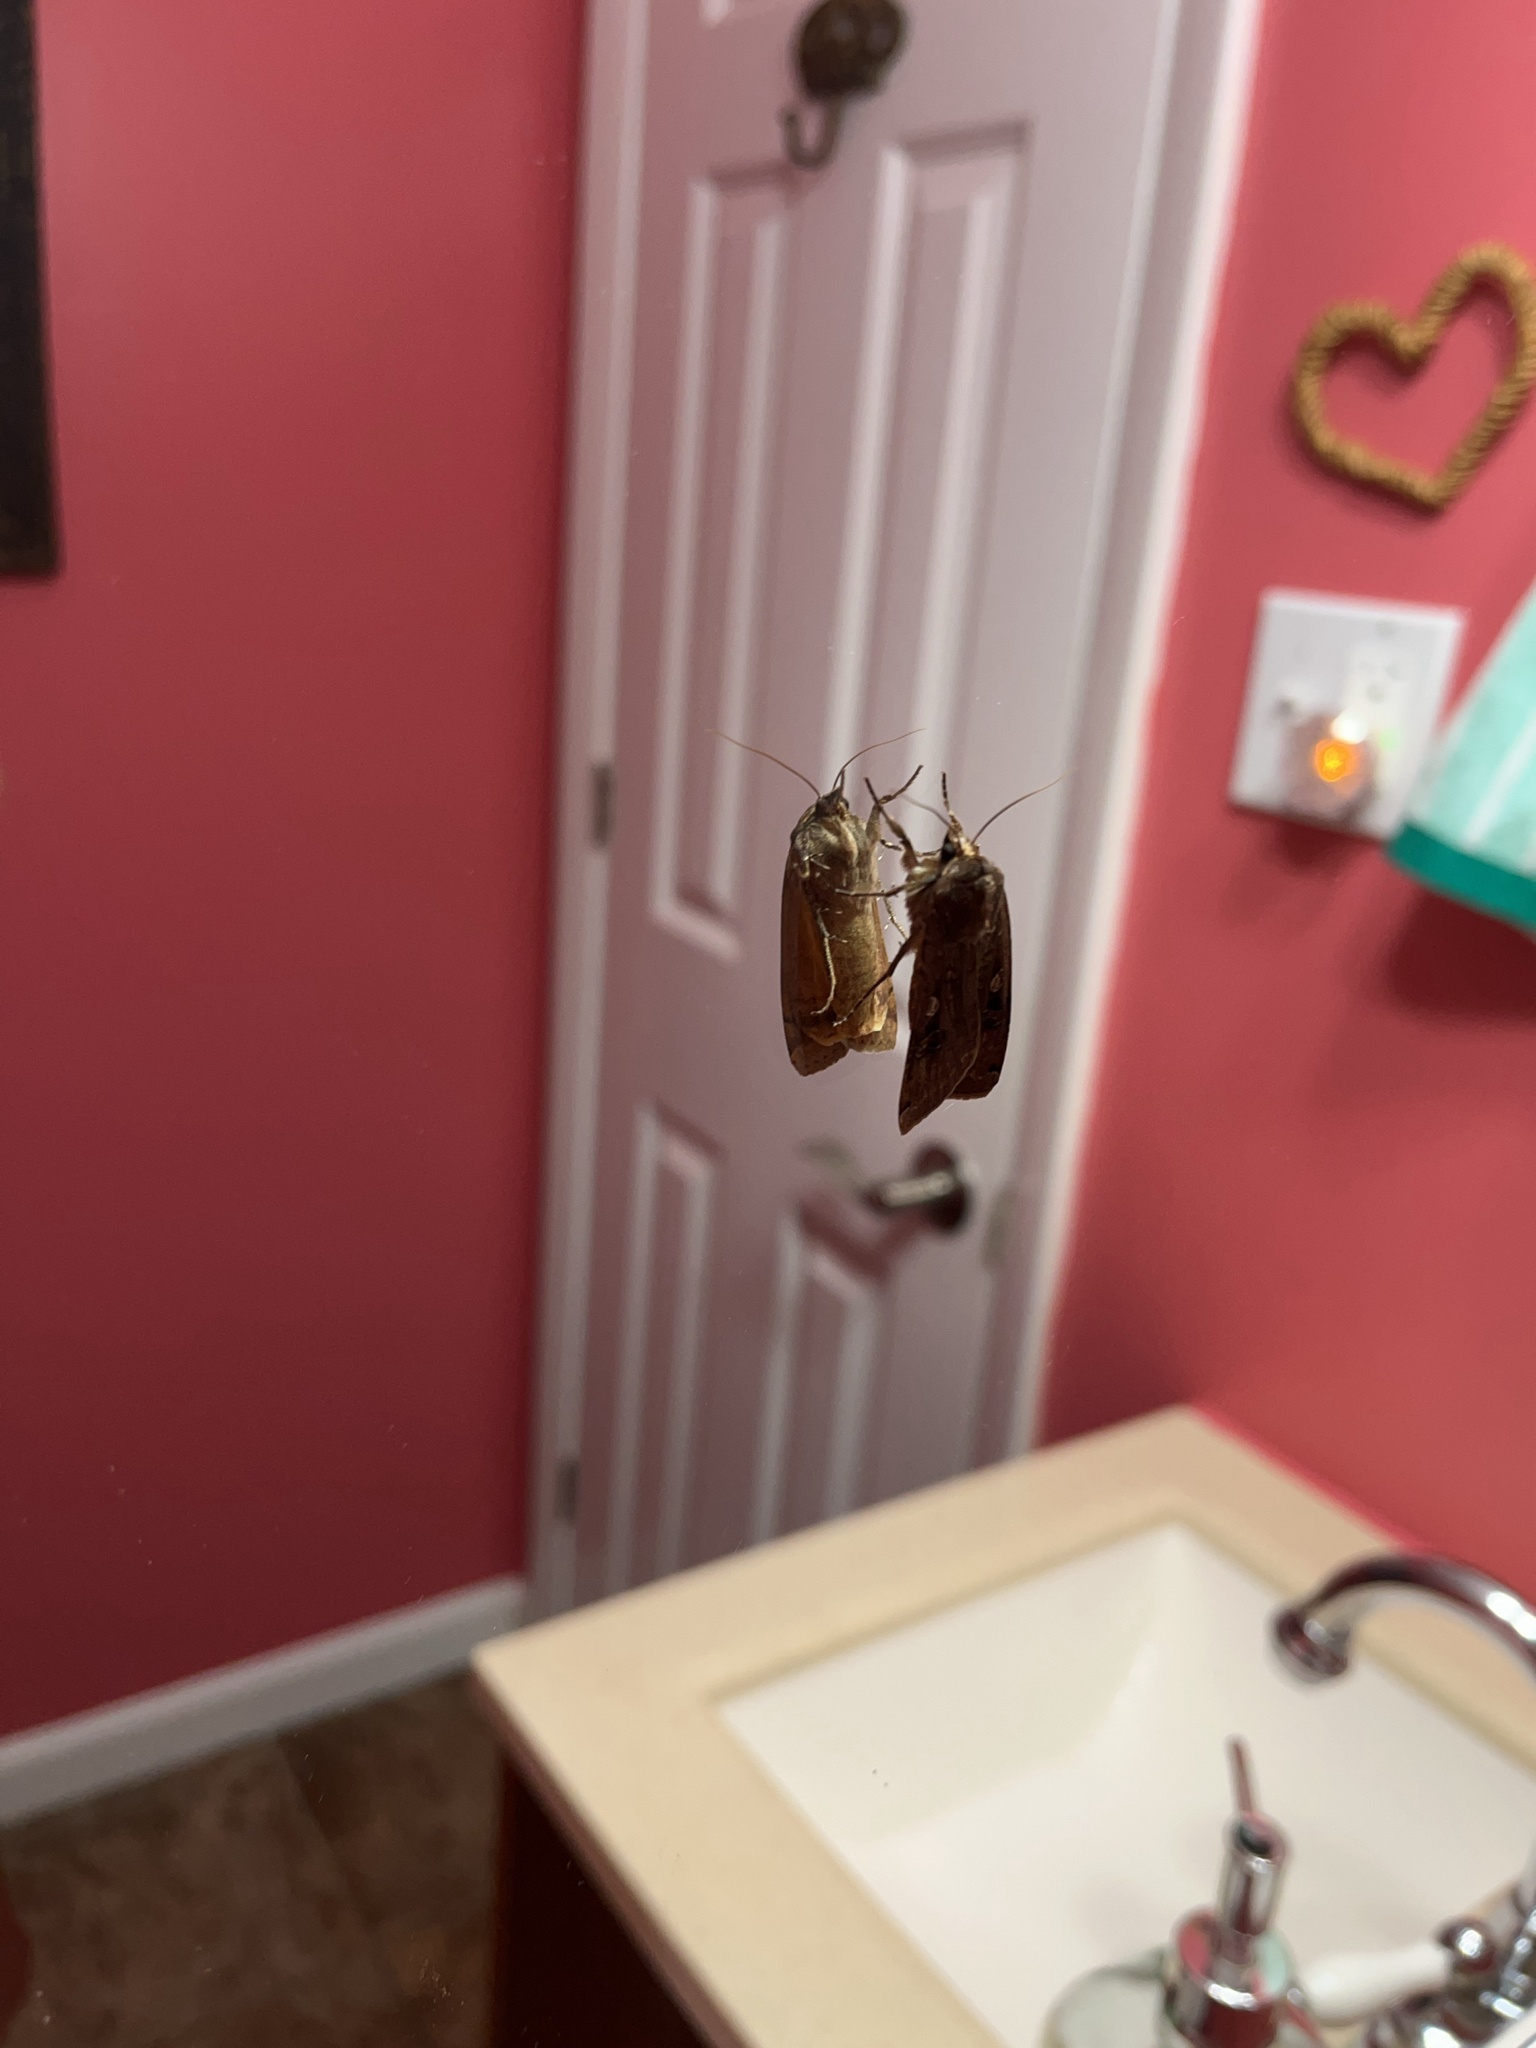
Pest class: cutworms